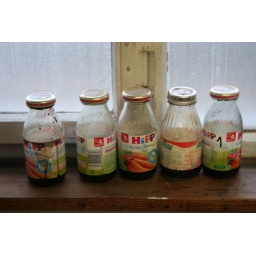
bottles in window